Mascletà

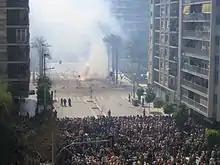
Fallas in the Valencian city of Alzira.

A mascletà (pronounced in Valencian: [maskleˈta]) is a pyrotechnic event characterized by the achievement of a noisy and rhythmic composition that features, particularly during daytime, in street festivities; it is typical of the Valencian Community (Spain). It gets its name from the "masclets" (very loud firecrackers) that are tied by a wick to form a line or firework display. These are usually fastened at a medium height with ropes or raised by cannons.